Chrysoviridae

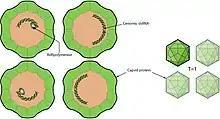
A set of "Crysoviridae" virions, each containing one genome segment. Modified after SIB ViralZone.

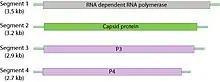
Genome map of family "Chrysoviridae"

The capsid is about 35-40 nm in diameter. The genome has four segments (tetrapartite). These segments are separately encapsulated.